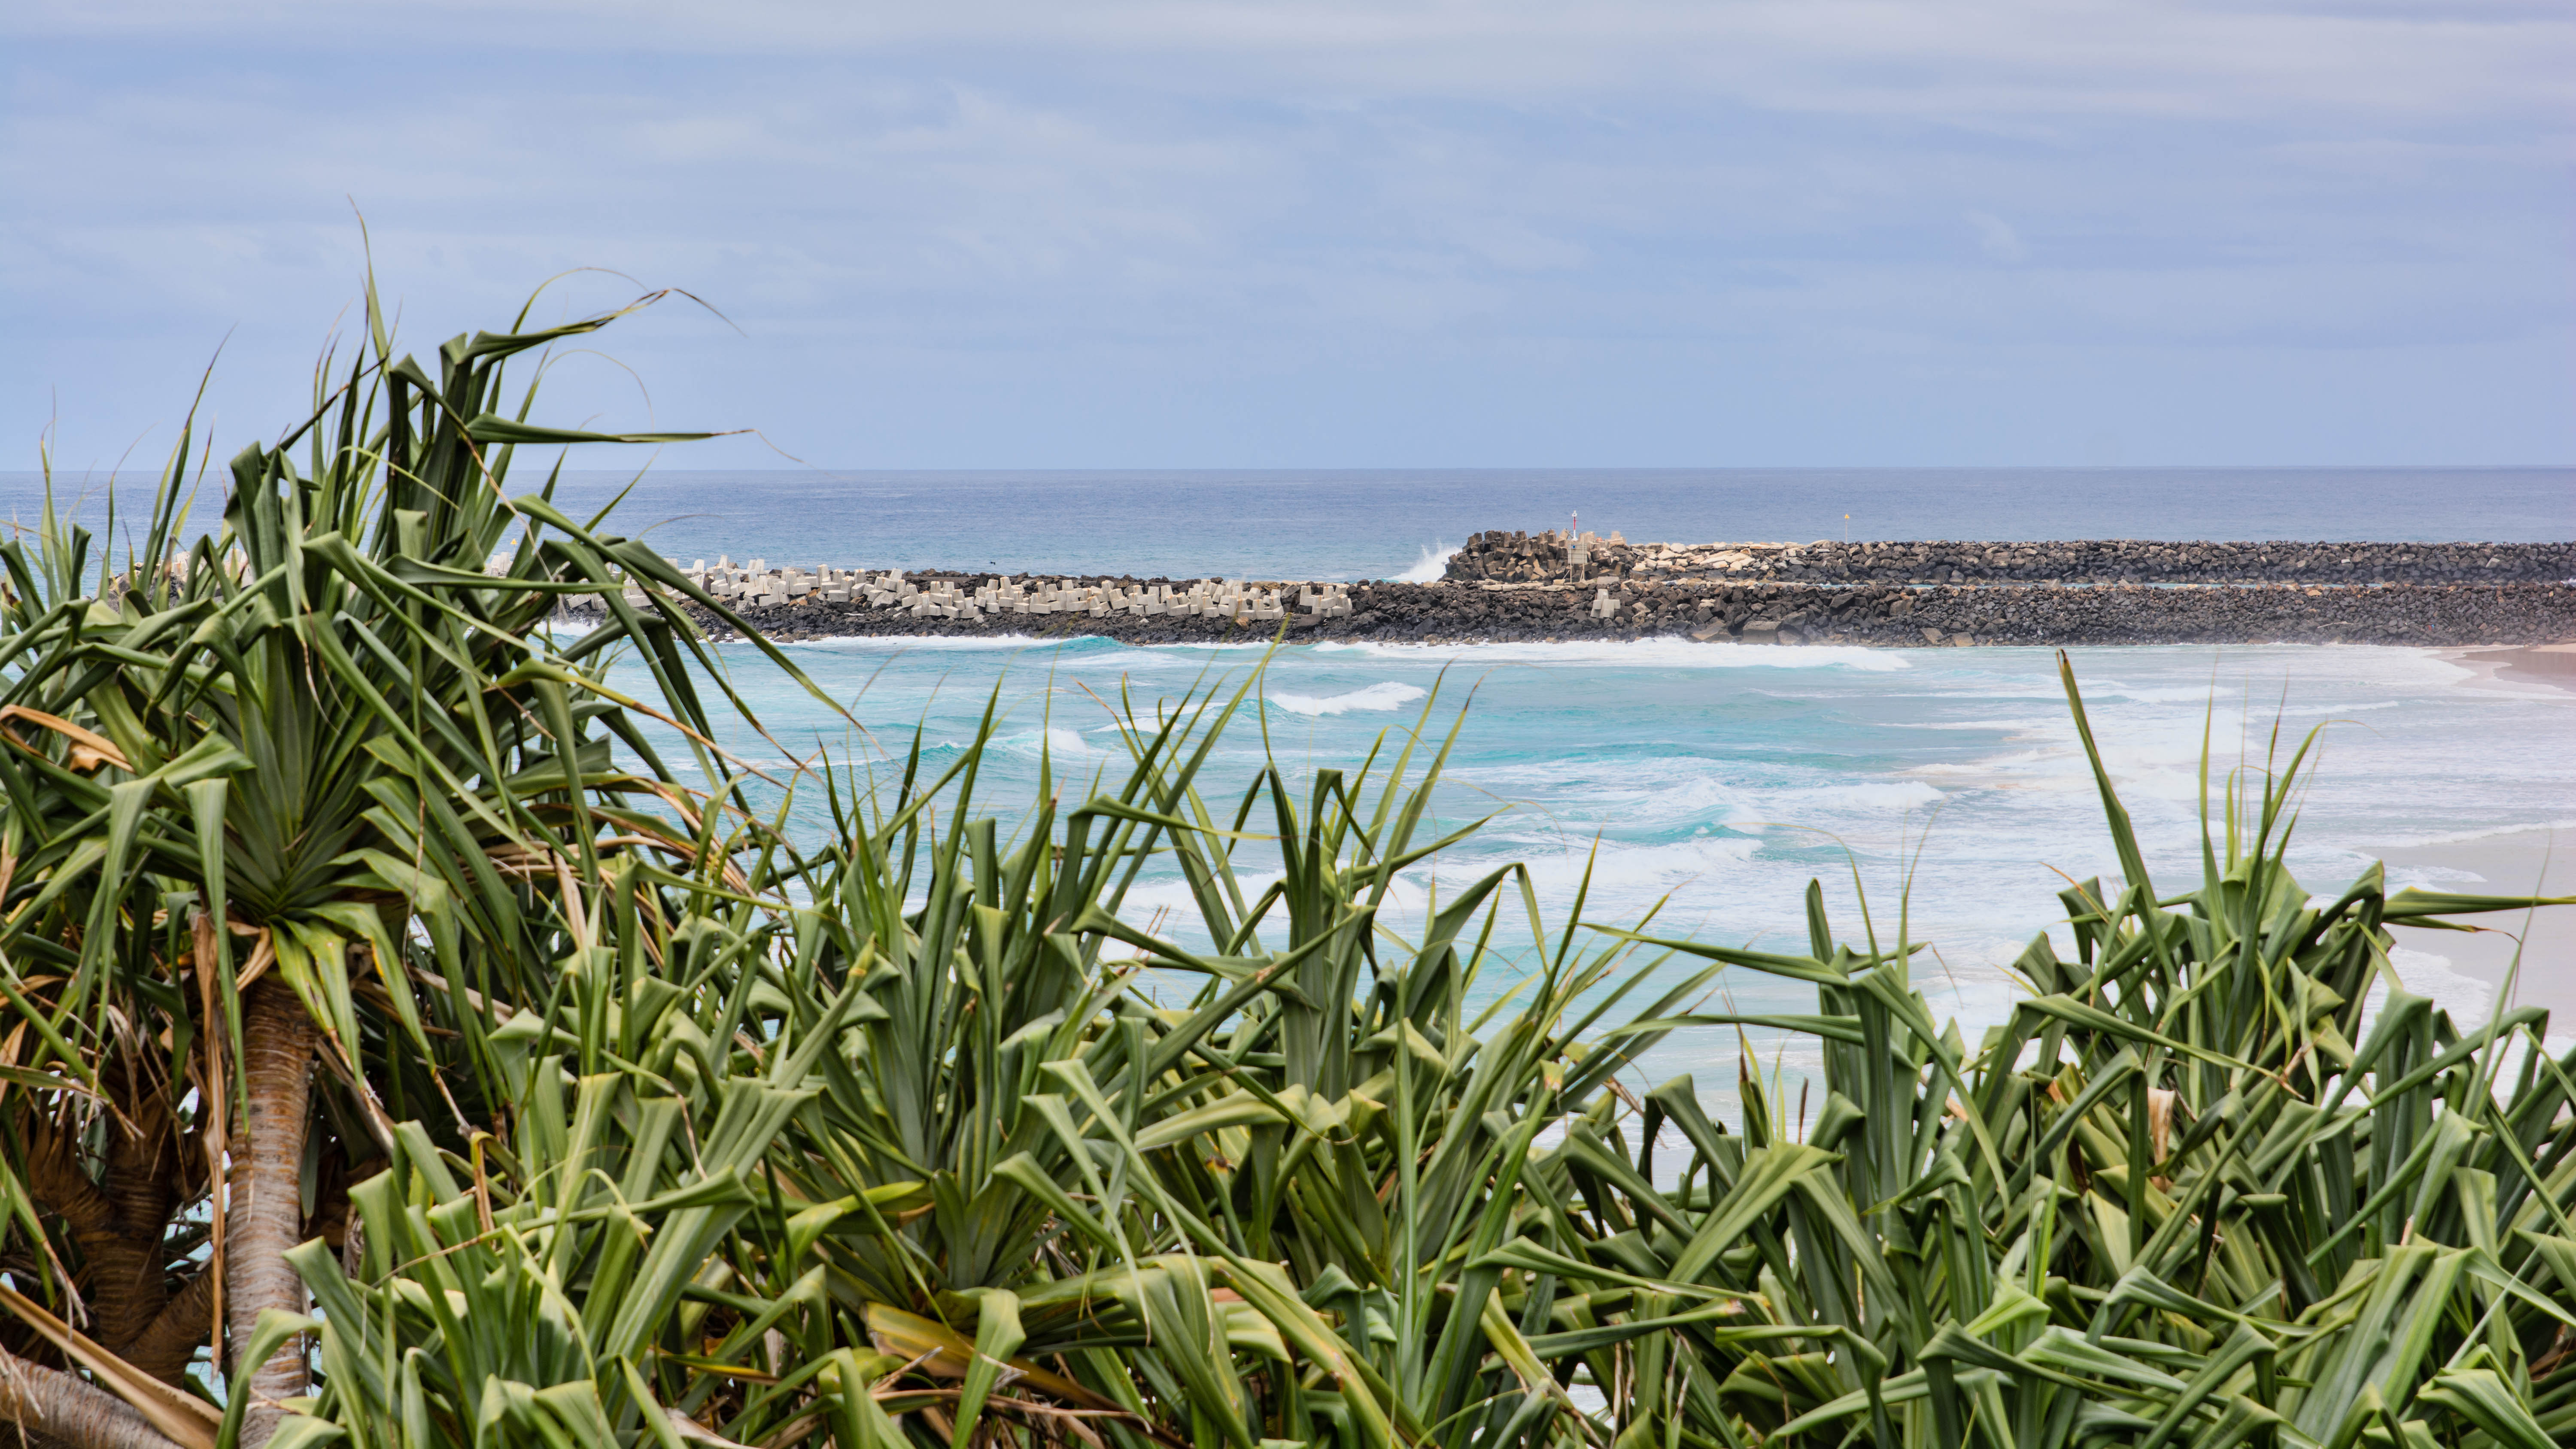
beach, sea, coast, water, grass, ocean, lawn, shore, flower, view, nikon, flora, australia, nsw, waves, wetland, d7100, habitat, tropics, ecosystem, ballina, grass family, phragmites, arecales